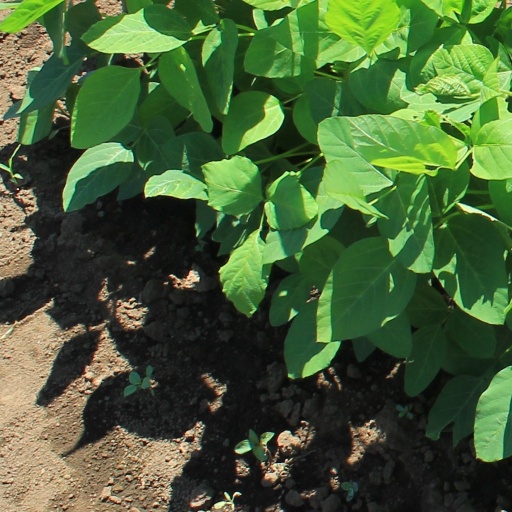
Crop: soybean